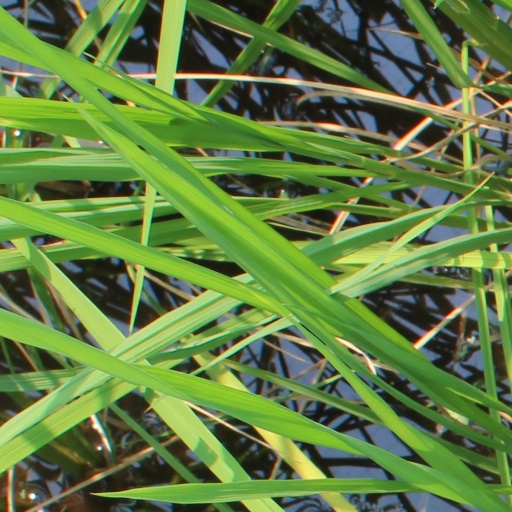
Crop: rice